Eumycetoma

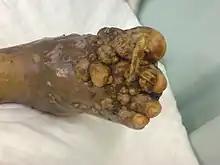
An infected foot

Eumycetoma, also known as Madura foot, is a persistent fungal infection of the skin and the tissues just under the skin, affecting most commonly the feet, although it can occur in hands and other body parts. It starts as a painless wet nodule, which may be present for years before ulceration, swelling, grainy discharge and weeping from sinuses and fistulae, followed by bone deformity.